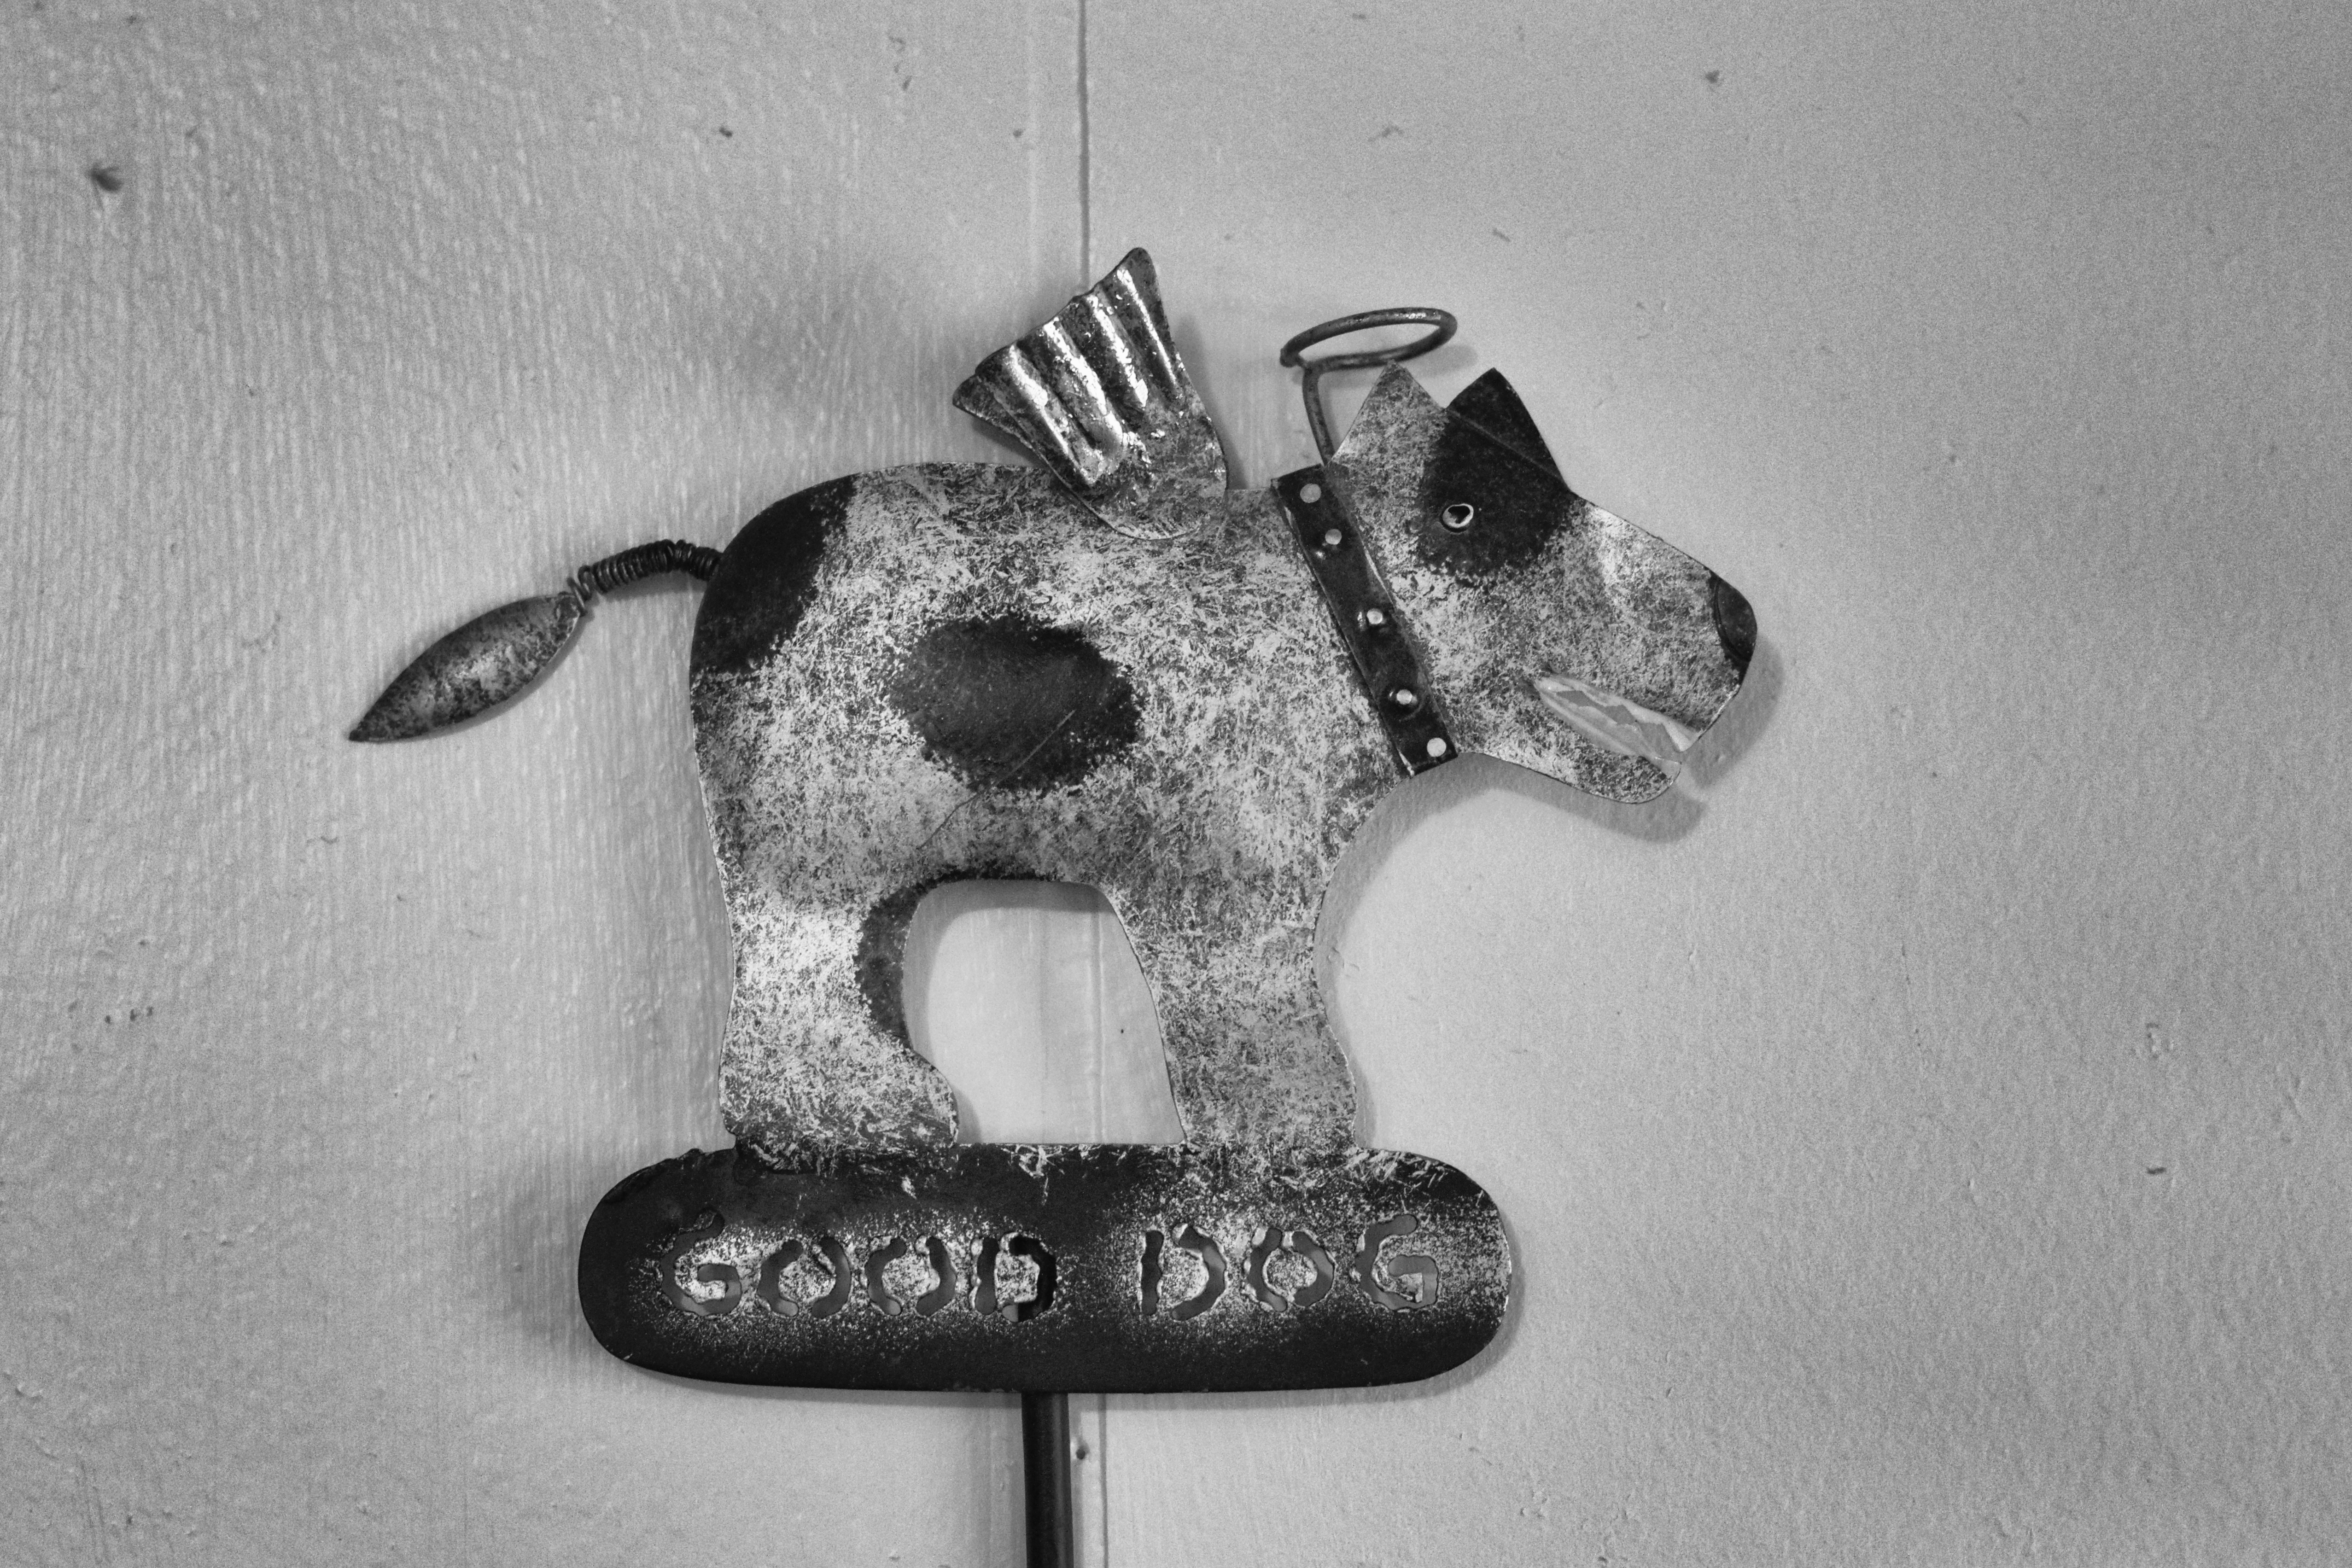
hand, black and white, white, dog, black, monochrome, bw, sculpture, art, sketch, drawing, 2014365, monochrome photography